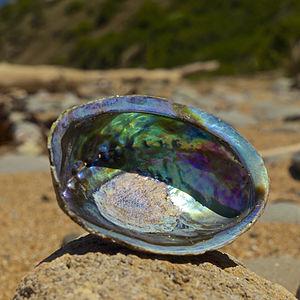
Le genre Haliotis, du grec ἅλιος « marin » et οὖς, ὠτός « oreille », regroupe de nombreuses espèces de mollusques marins à coquille unique, qu'on trouve dans les eaux peu profondes du littoral. Ils vivent dans les eaux froides à tempérées et subtropicales des hémisphères Nord et Sud. On les nomme habituellement ormeaux ou oreilles de mer. Abalone est un anglicisme.